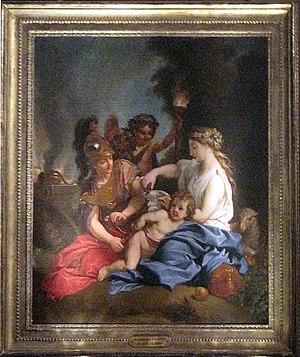
Réplique ancienne du portrait allégorique de Marie-Madeleine de Castille - Mme Fouquet) «
Marie-Madeleine de Castille est née en 1635, certainement à Paris dans l’hôtel de Montmorency devenu l’hôtel de Castille, paroisse Saint-Nicolas-des-Champs et morte le 12 décembre 1716 à Paris dans sa maison dite de l'Arcade, à côté de l’église Notre-Dame du Val-de-Grâce.
Nicolas Fouquet, marquis de Belle-Île, vicomte de Melun et Vaux, né le 23 février 1615 à Paris, mort le 23 mars 1680 à Pignerol, est un homme d'État français de haut rang, surintendant des finances à l'époque de Mazarin, procureur général au parlement de Paris.